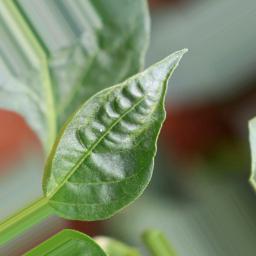
Label: mites_and_trips